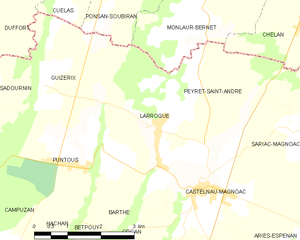
Carte des communes françaises
Larroque est une commune française située dans le département des Hautes-Pyrénées, en région Occitanie.